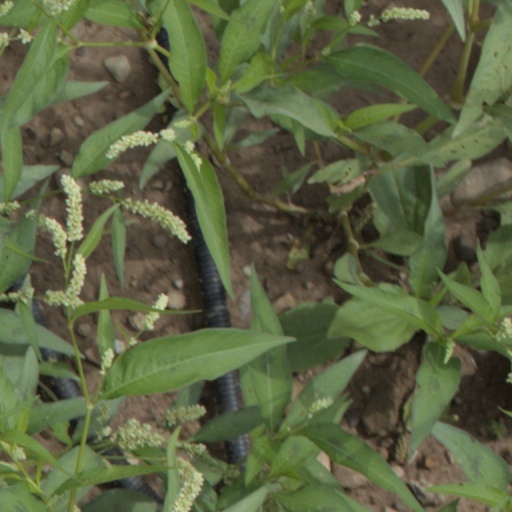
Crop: wheat